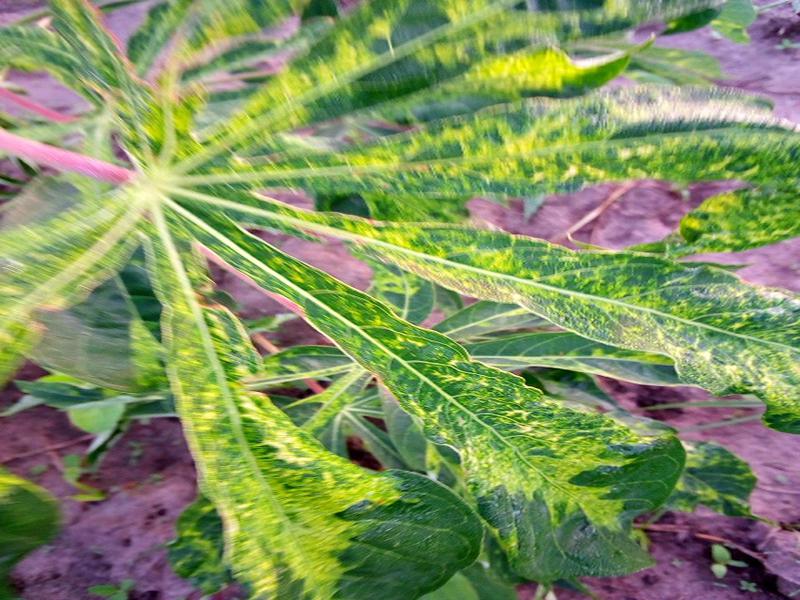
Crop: cassava
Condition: mosaic_disease